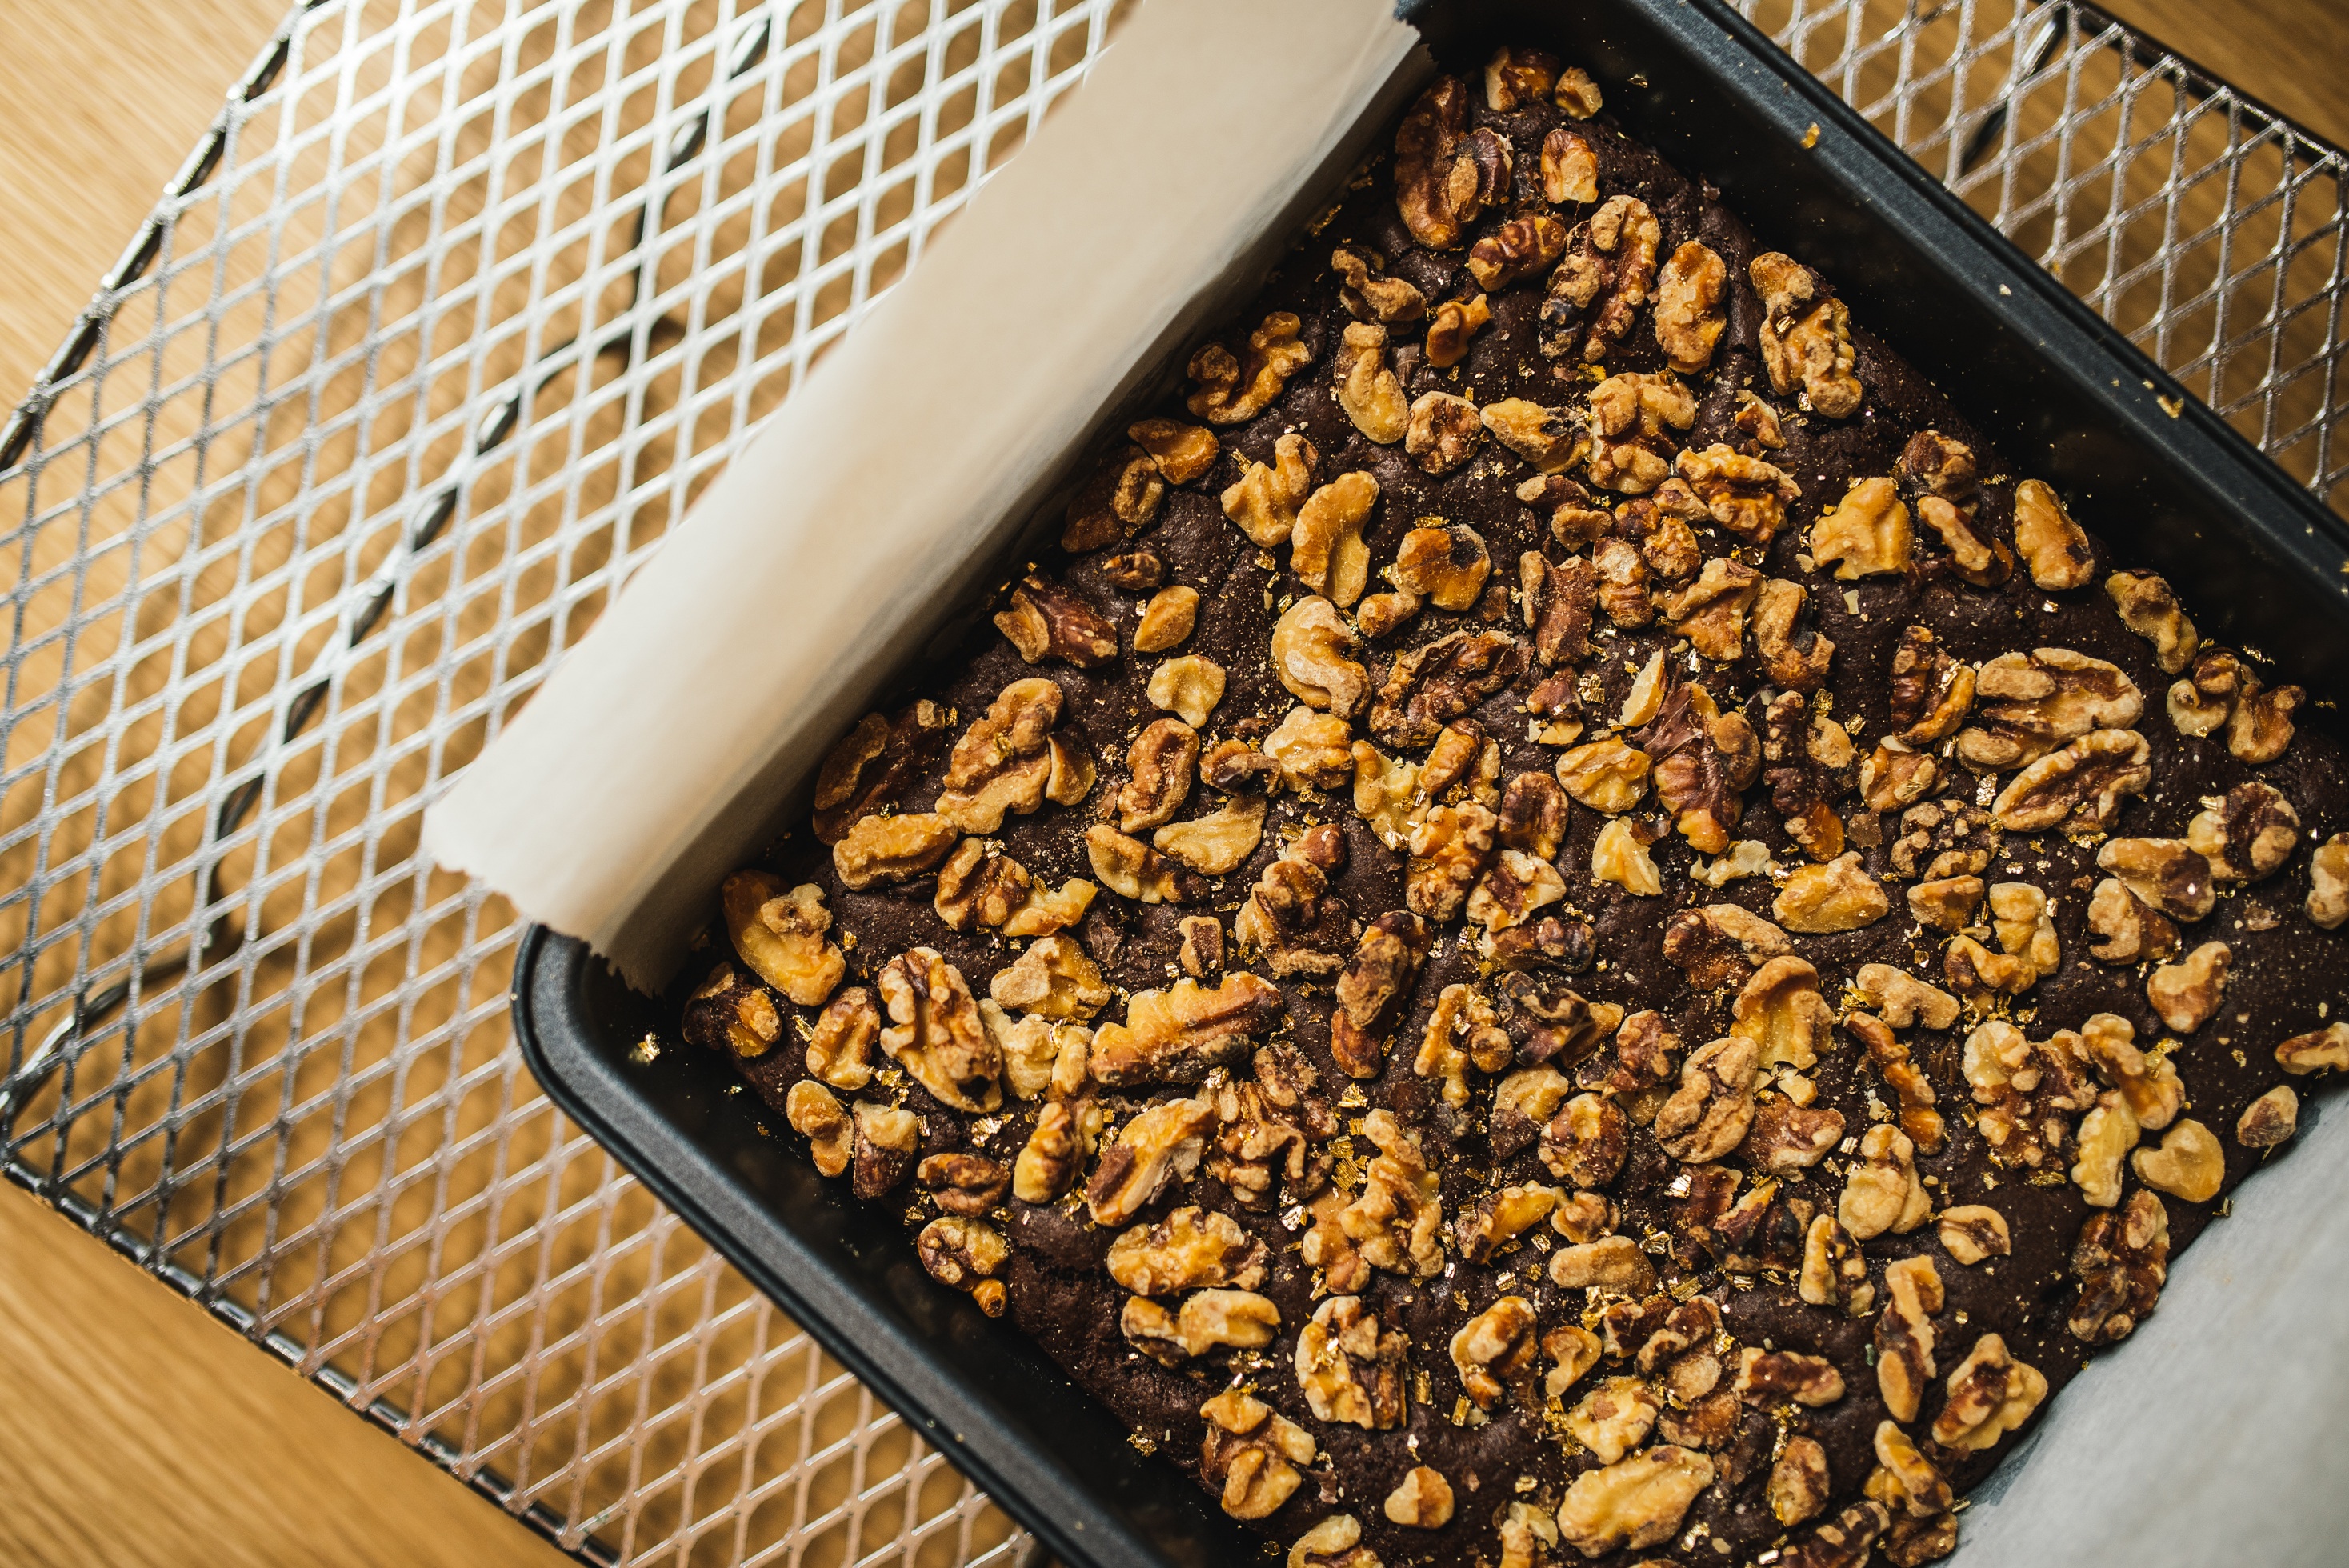
dish, meal, food, produce, nut, breakfast, dessert, cake, vegetarian food, brownie, flavor, snack food